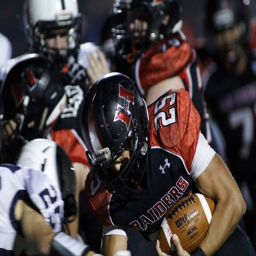
week - photos vs. football game .